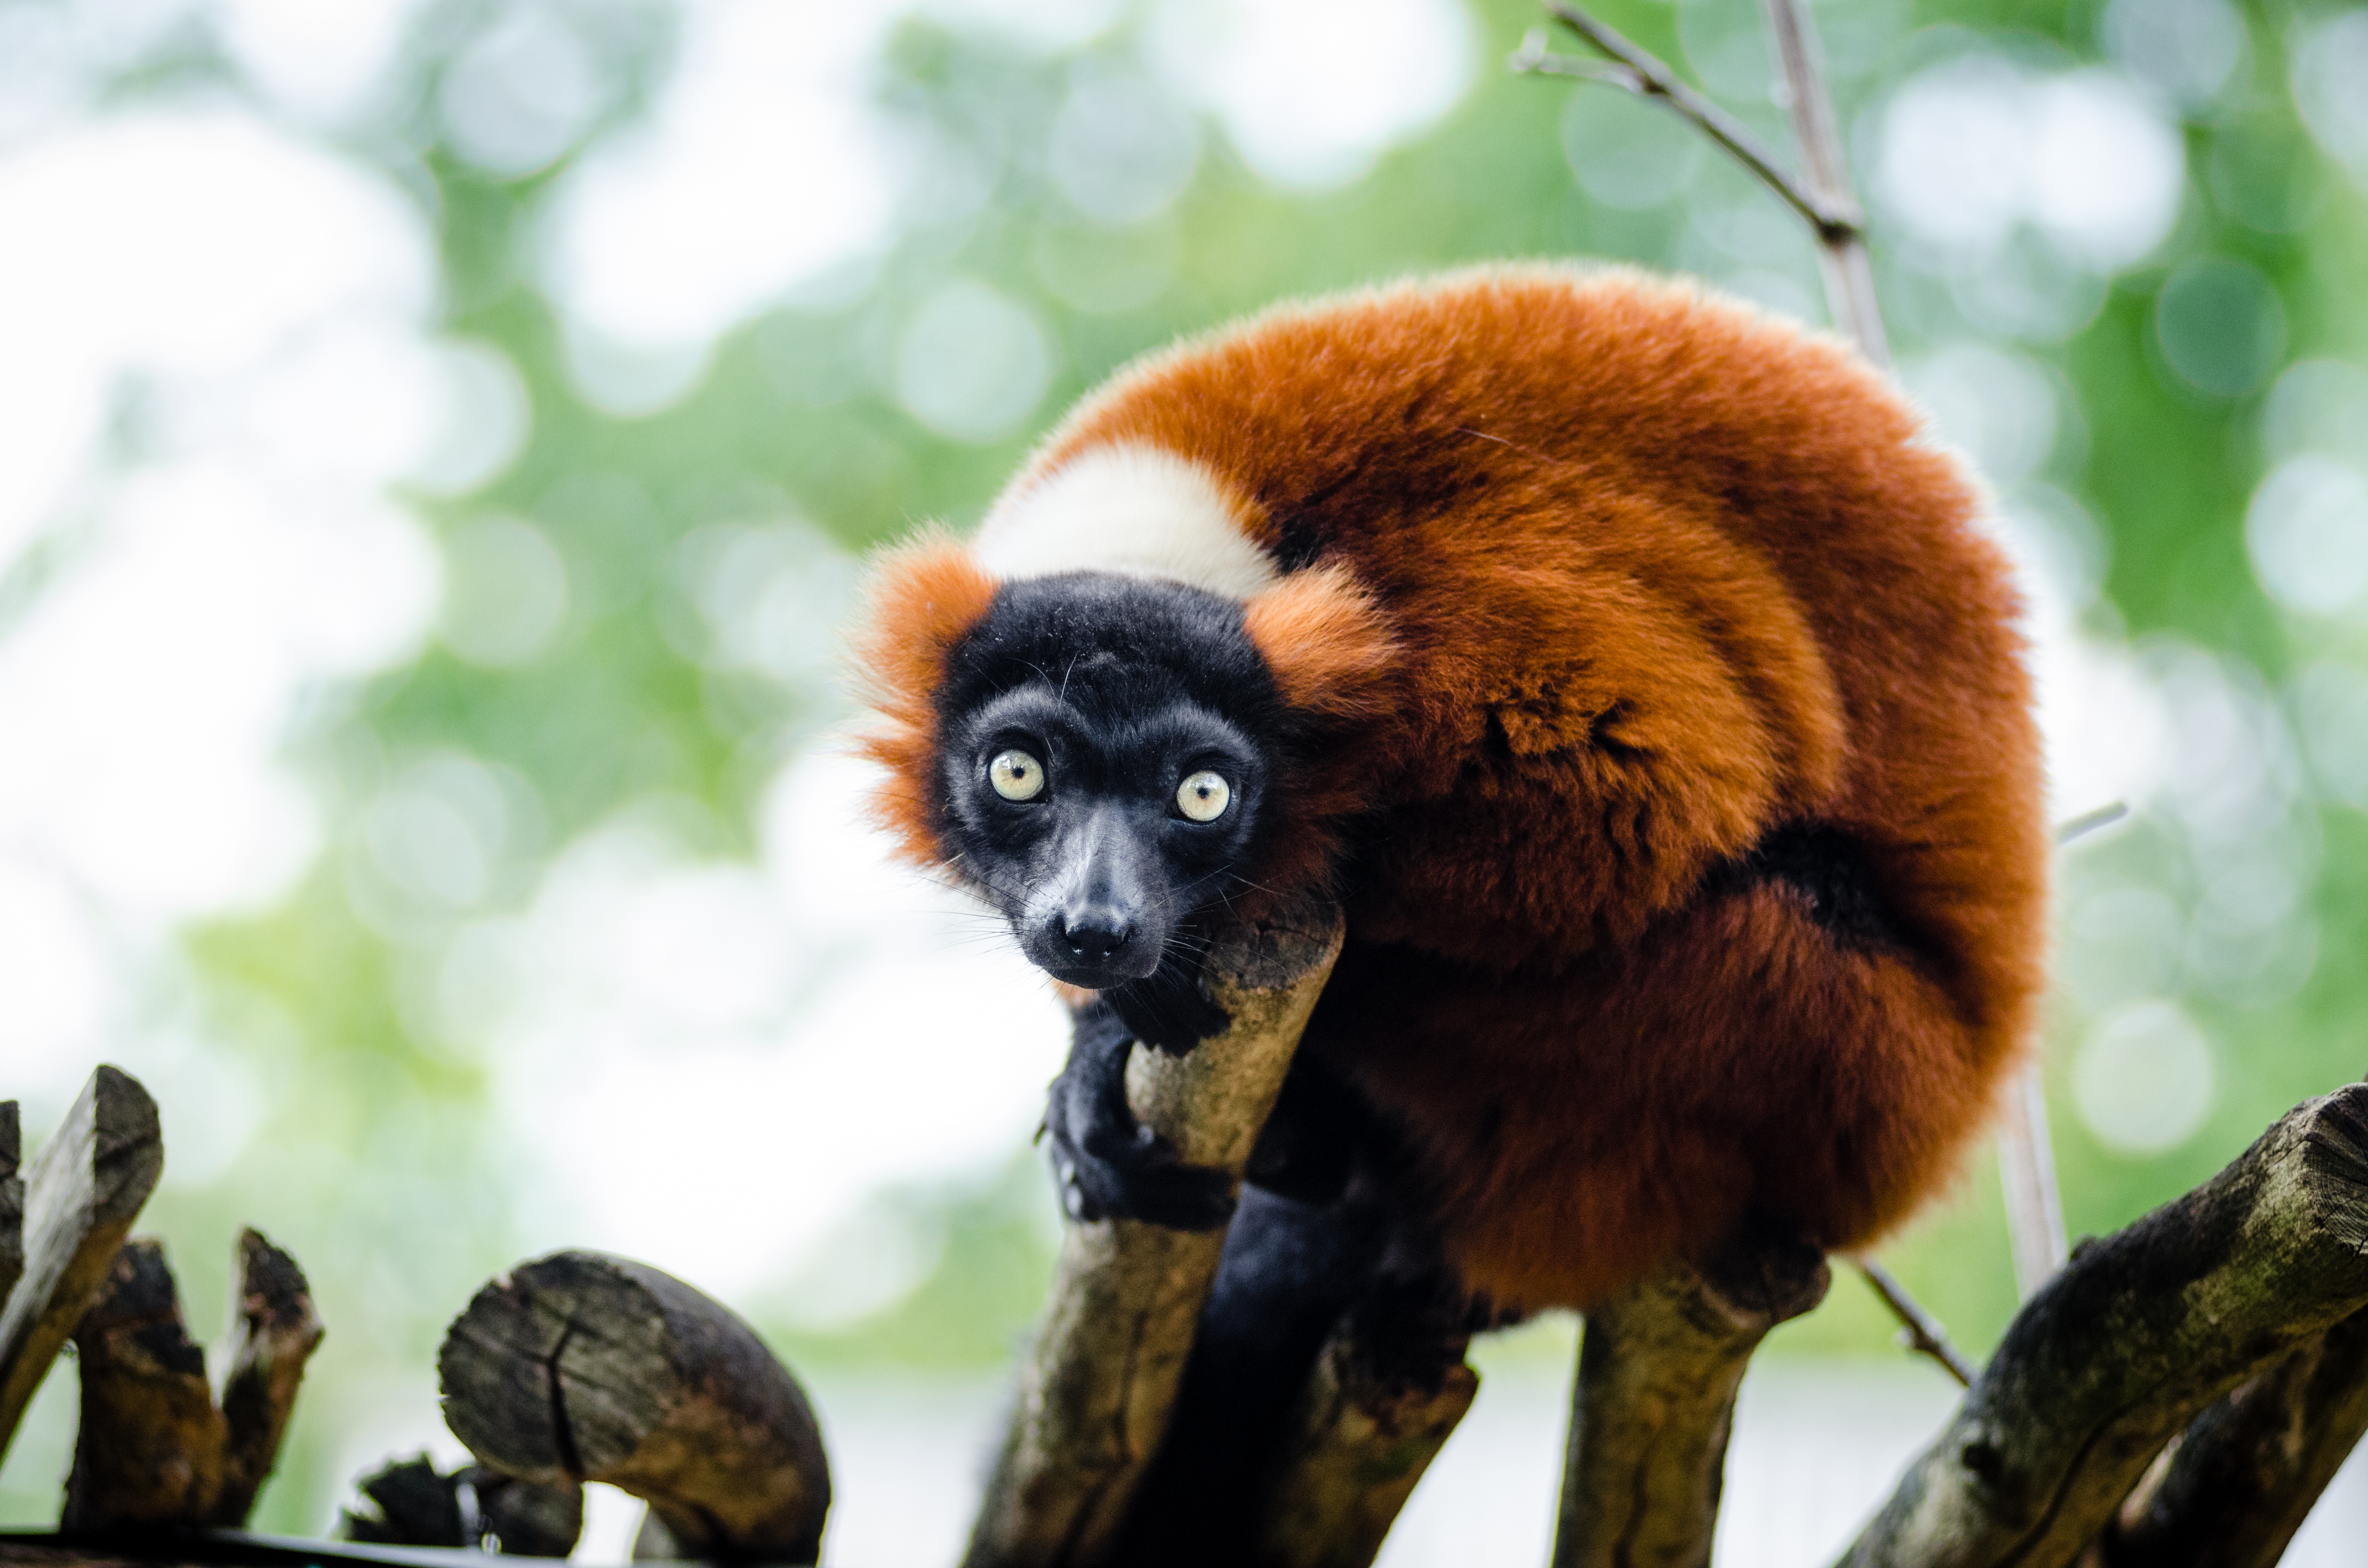
bokeh, feet, cute, wildlife, zoo, red, mammal, nikon, fauna, primate, eyes, hands, gibbon, madagascar, vertebrate, zoom, germany, deutschland, augen, adorable, lemur, d7000, roter, niedlich, tierpark, madagaskar, ruffed, vari, lemuren, gelsenkirchen, erlebniswelt, fuse, h nde, new world monkey